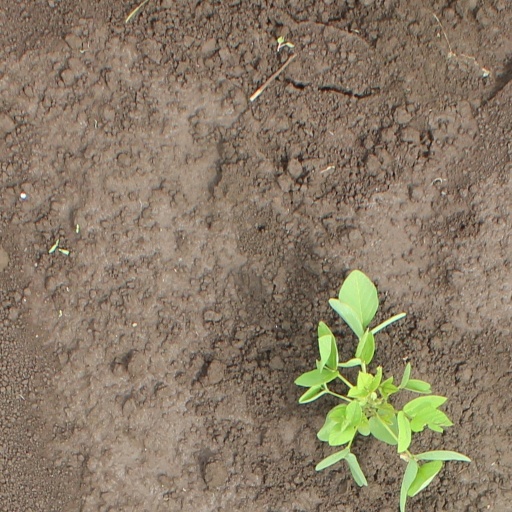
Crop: soybean